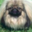
Label: dog